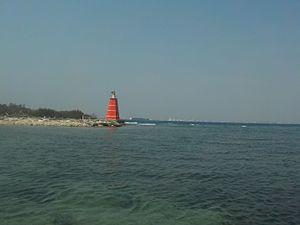
Cet article recense les zones humides du Mexique concernées par la convention de Ramsar.